Mike Kearby

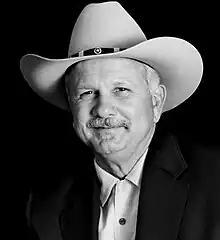

Mike Kearby (born 1952) is an American novelist and inventor. Since 2005, Kearby has published twelve novels and two graphic novels.